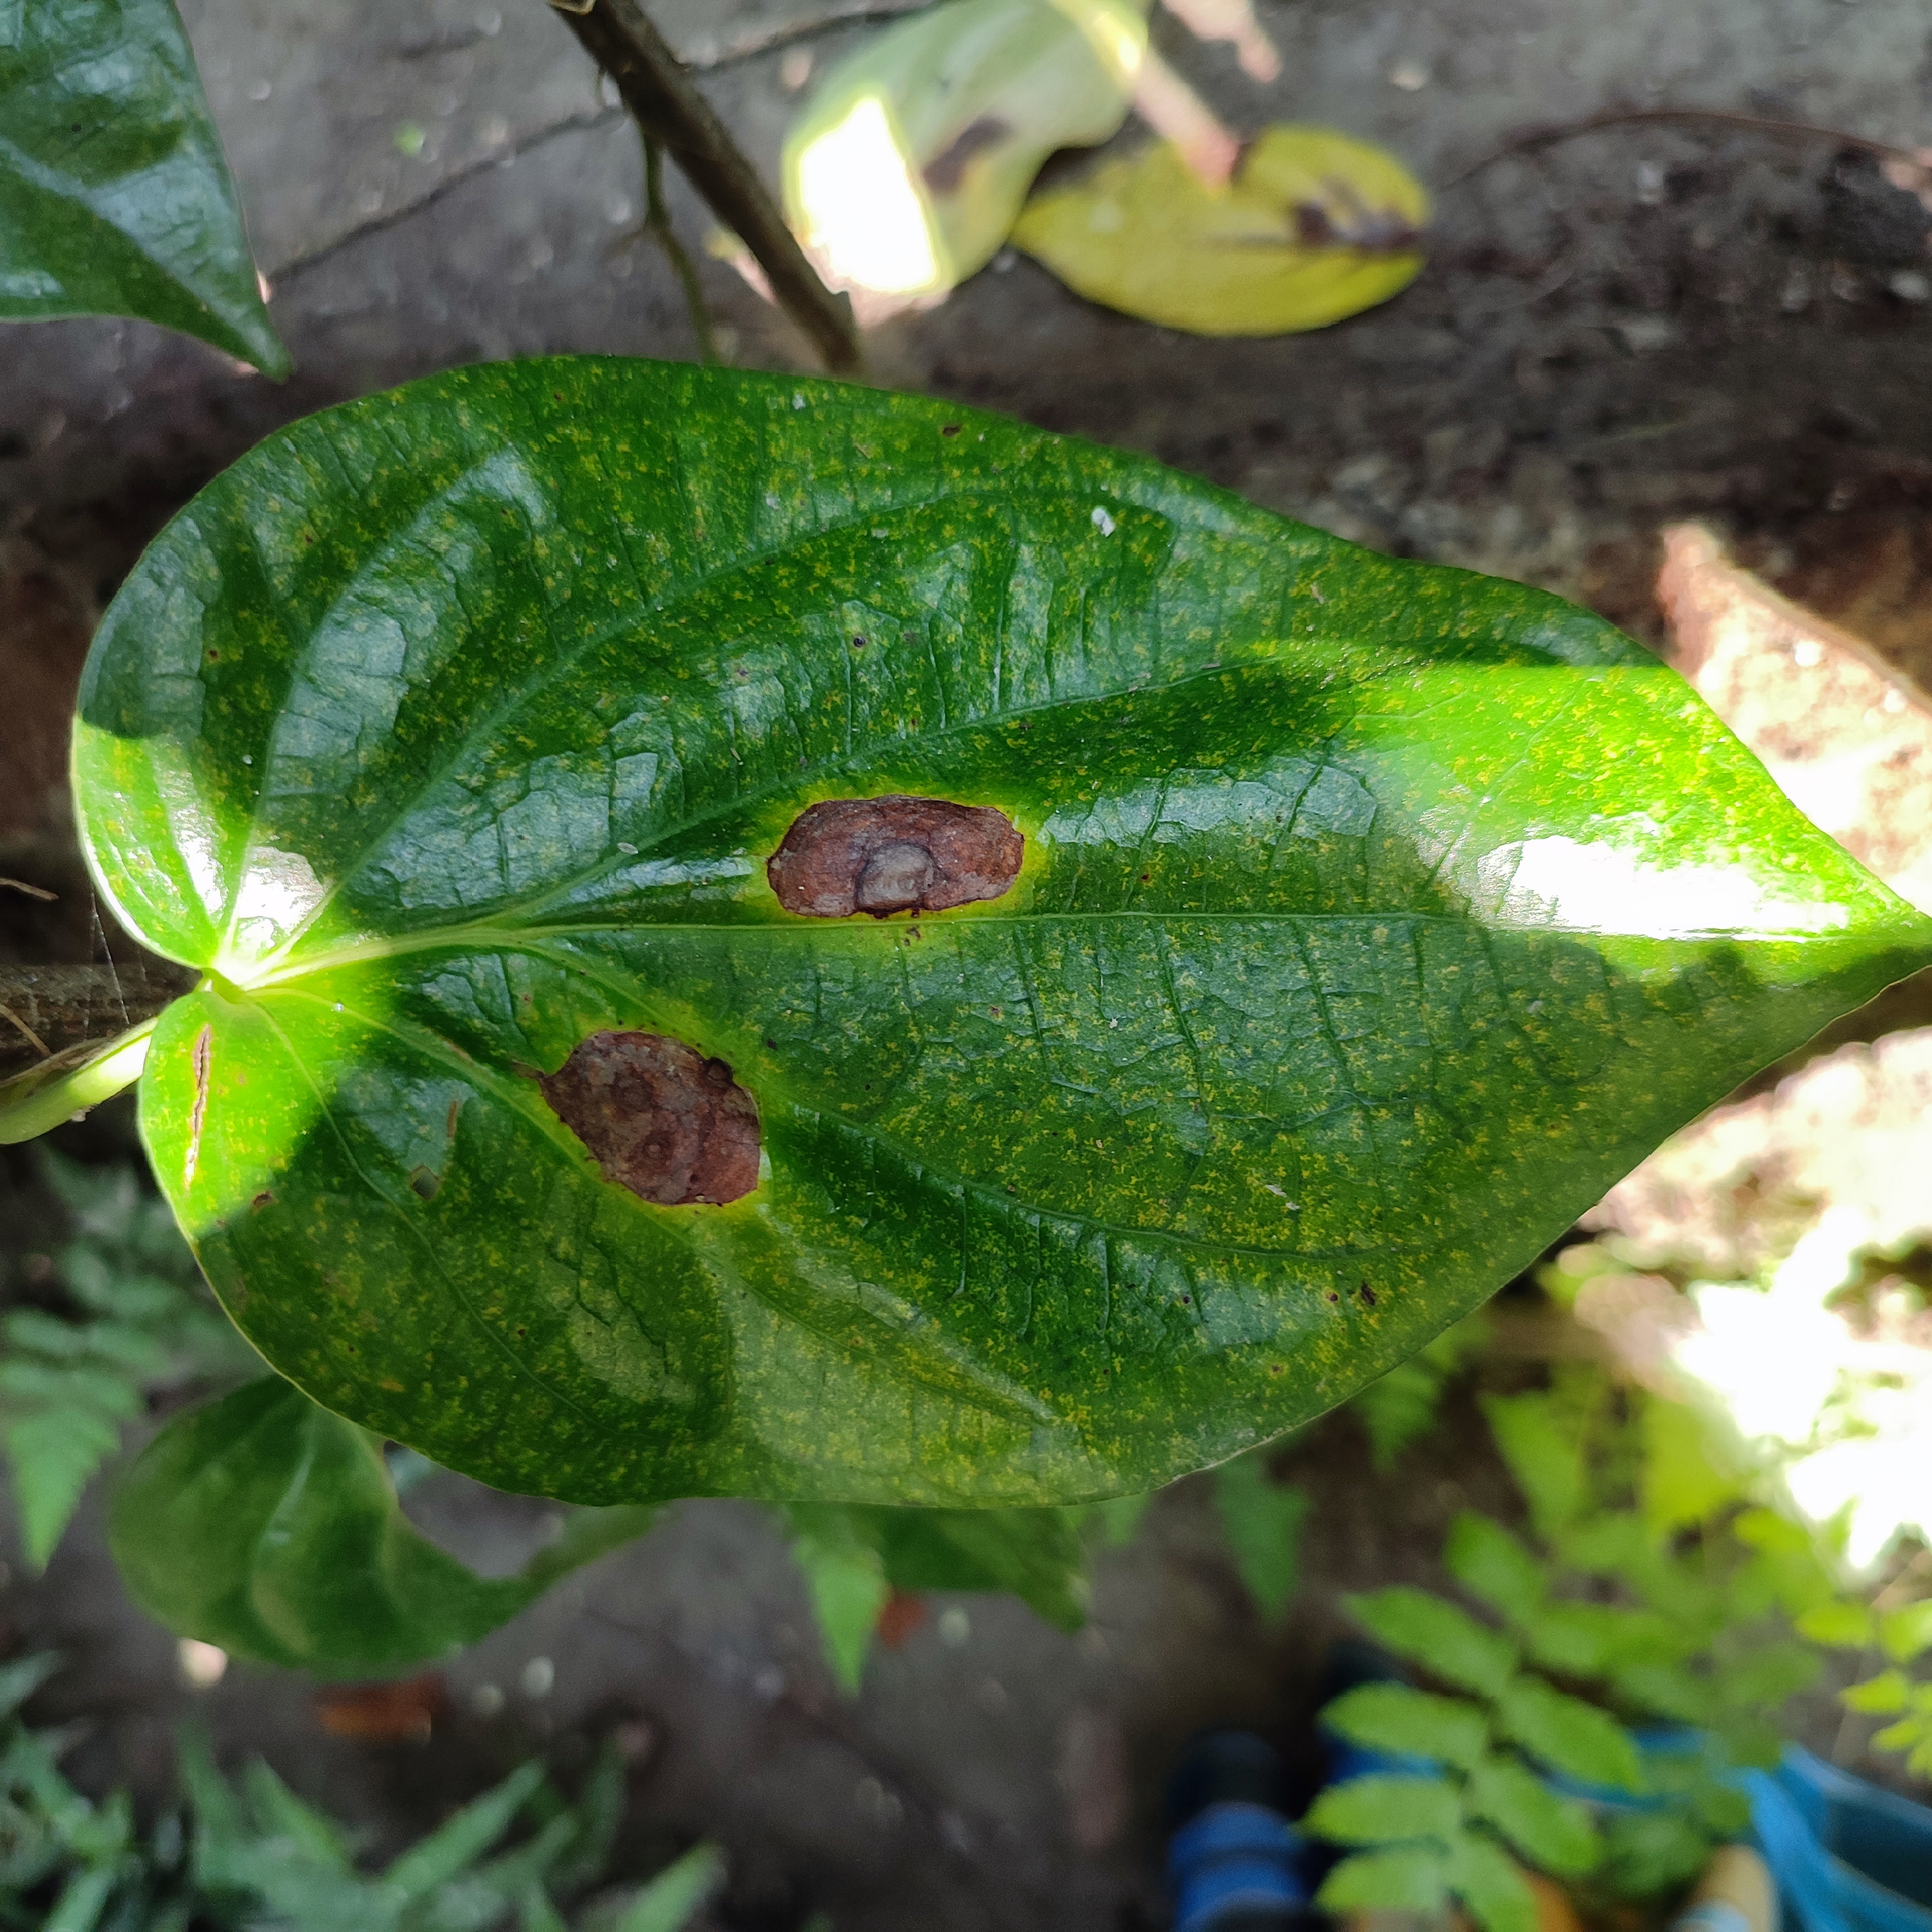
Label: Bacterial_Leaf_Disease